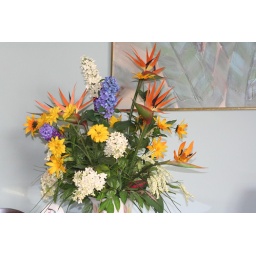
This bouquet graces a side table in my Godfather's living room. The flowers are so pretty!